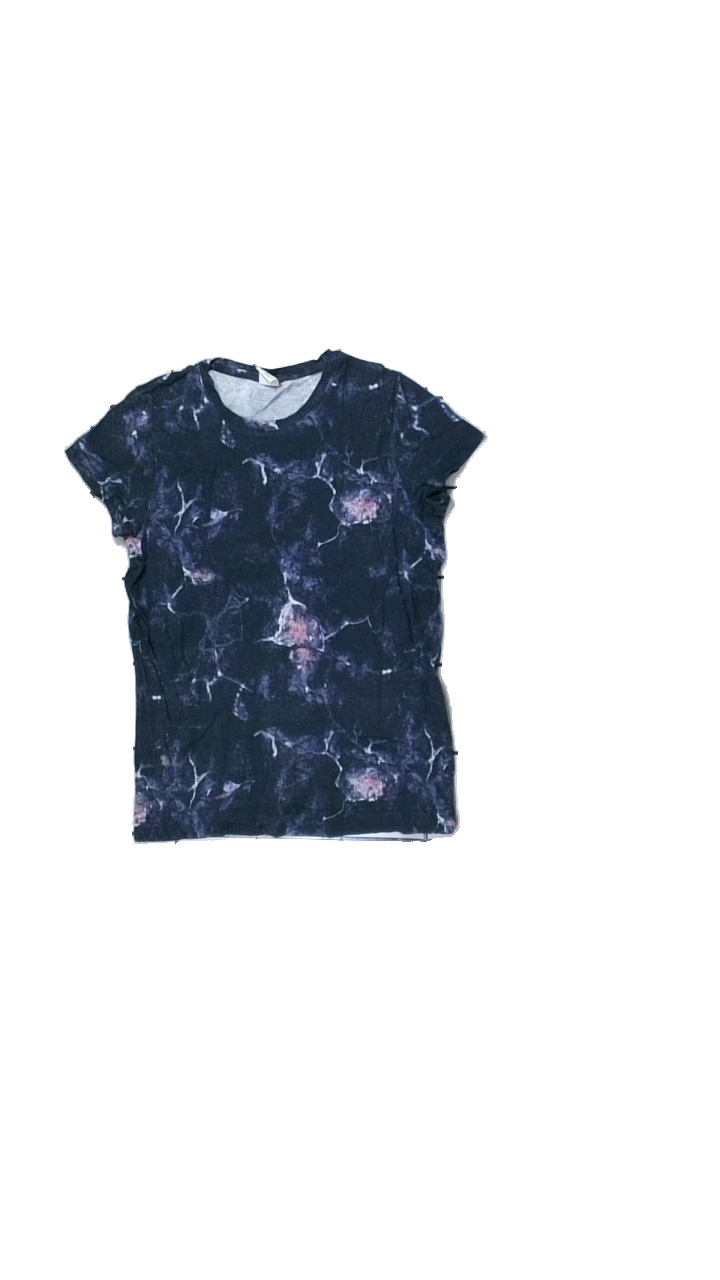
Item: T-shirt (Children)
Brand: Lindex
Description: tie-dye t-shirt med fläck fram, urtvättad
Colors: Grey, Pink, Purple
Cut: Regular
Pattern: Other
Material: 67% cotton 33% viscose
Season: All
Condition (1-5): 1
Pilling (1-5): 2
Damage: fläck
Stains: Major
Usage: Export
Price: <50